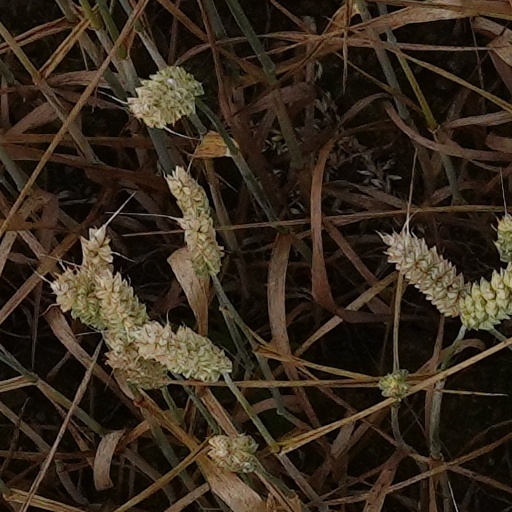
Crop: wheat